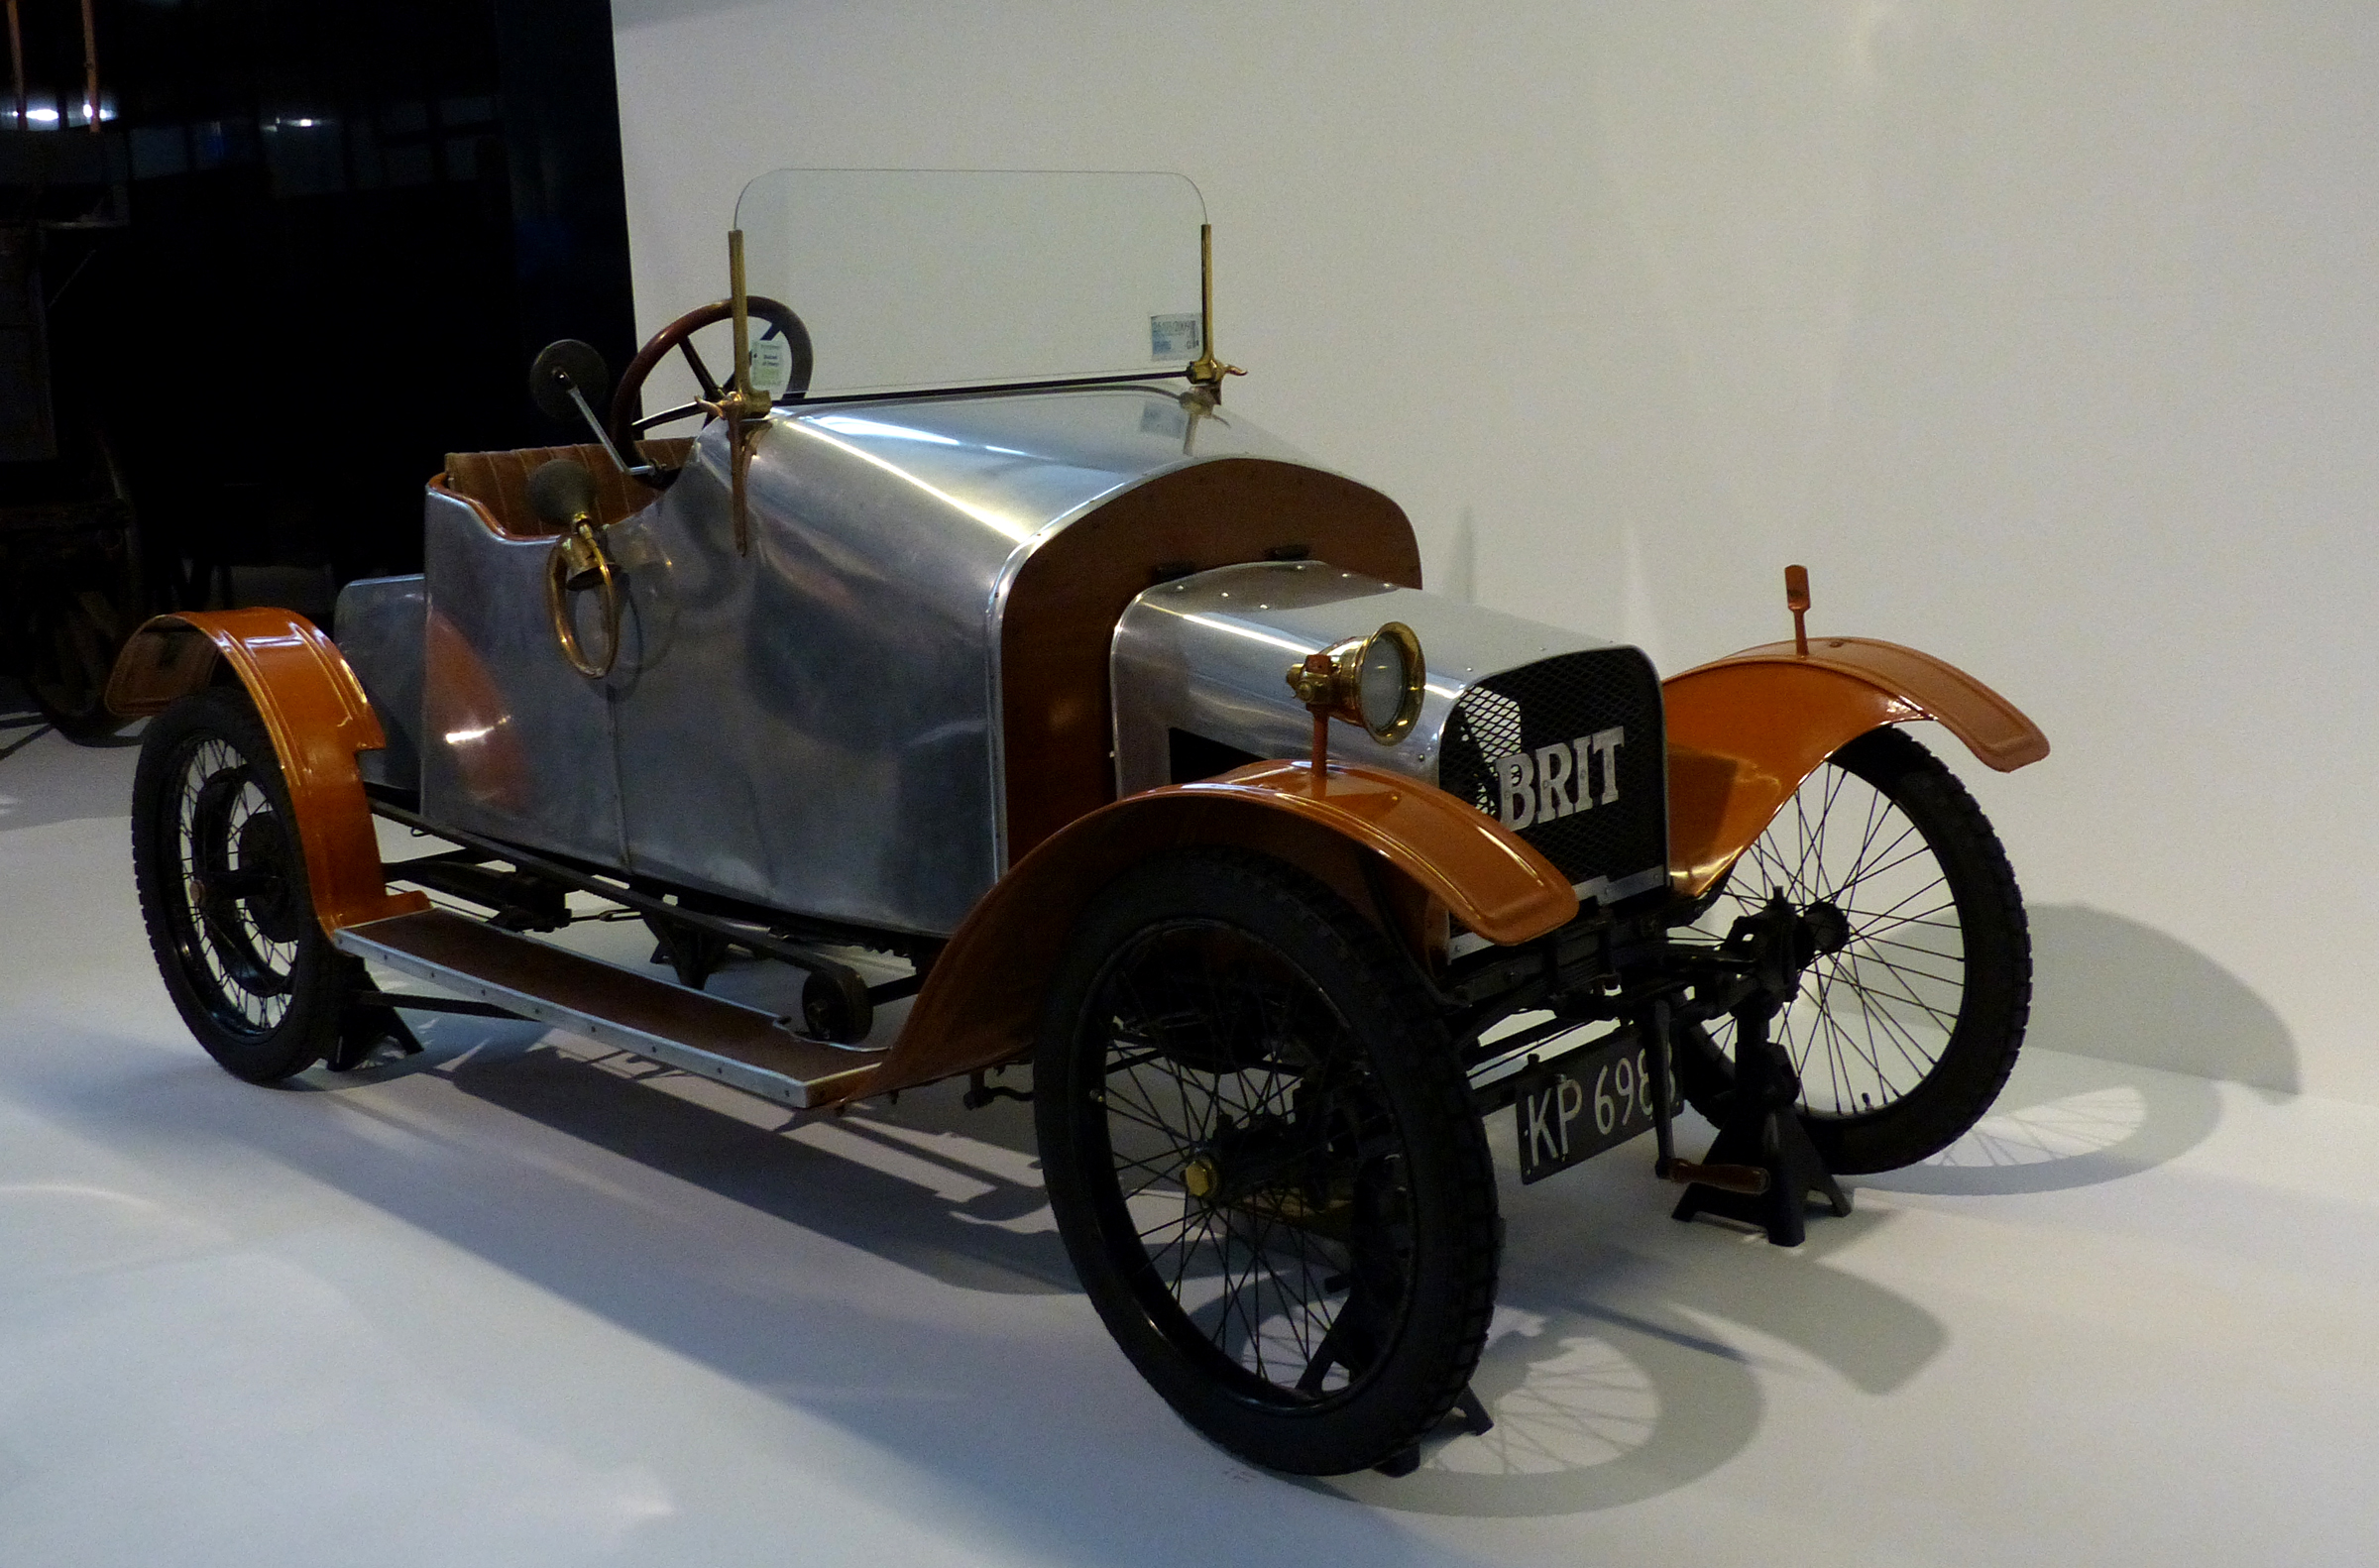
car, vehicle, classic car, motor vehicle, vintage car, ford, panasonicdmcfz200, britcyclecar1914, antique car, model car, land vehicle, touring car, automobile make, luxury vehicle, ford model t